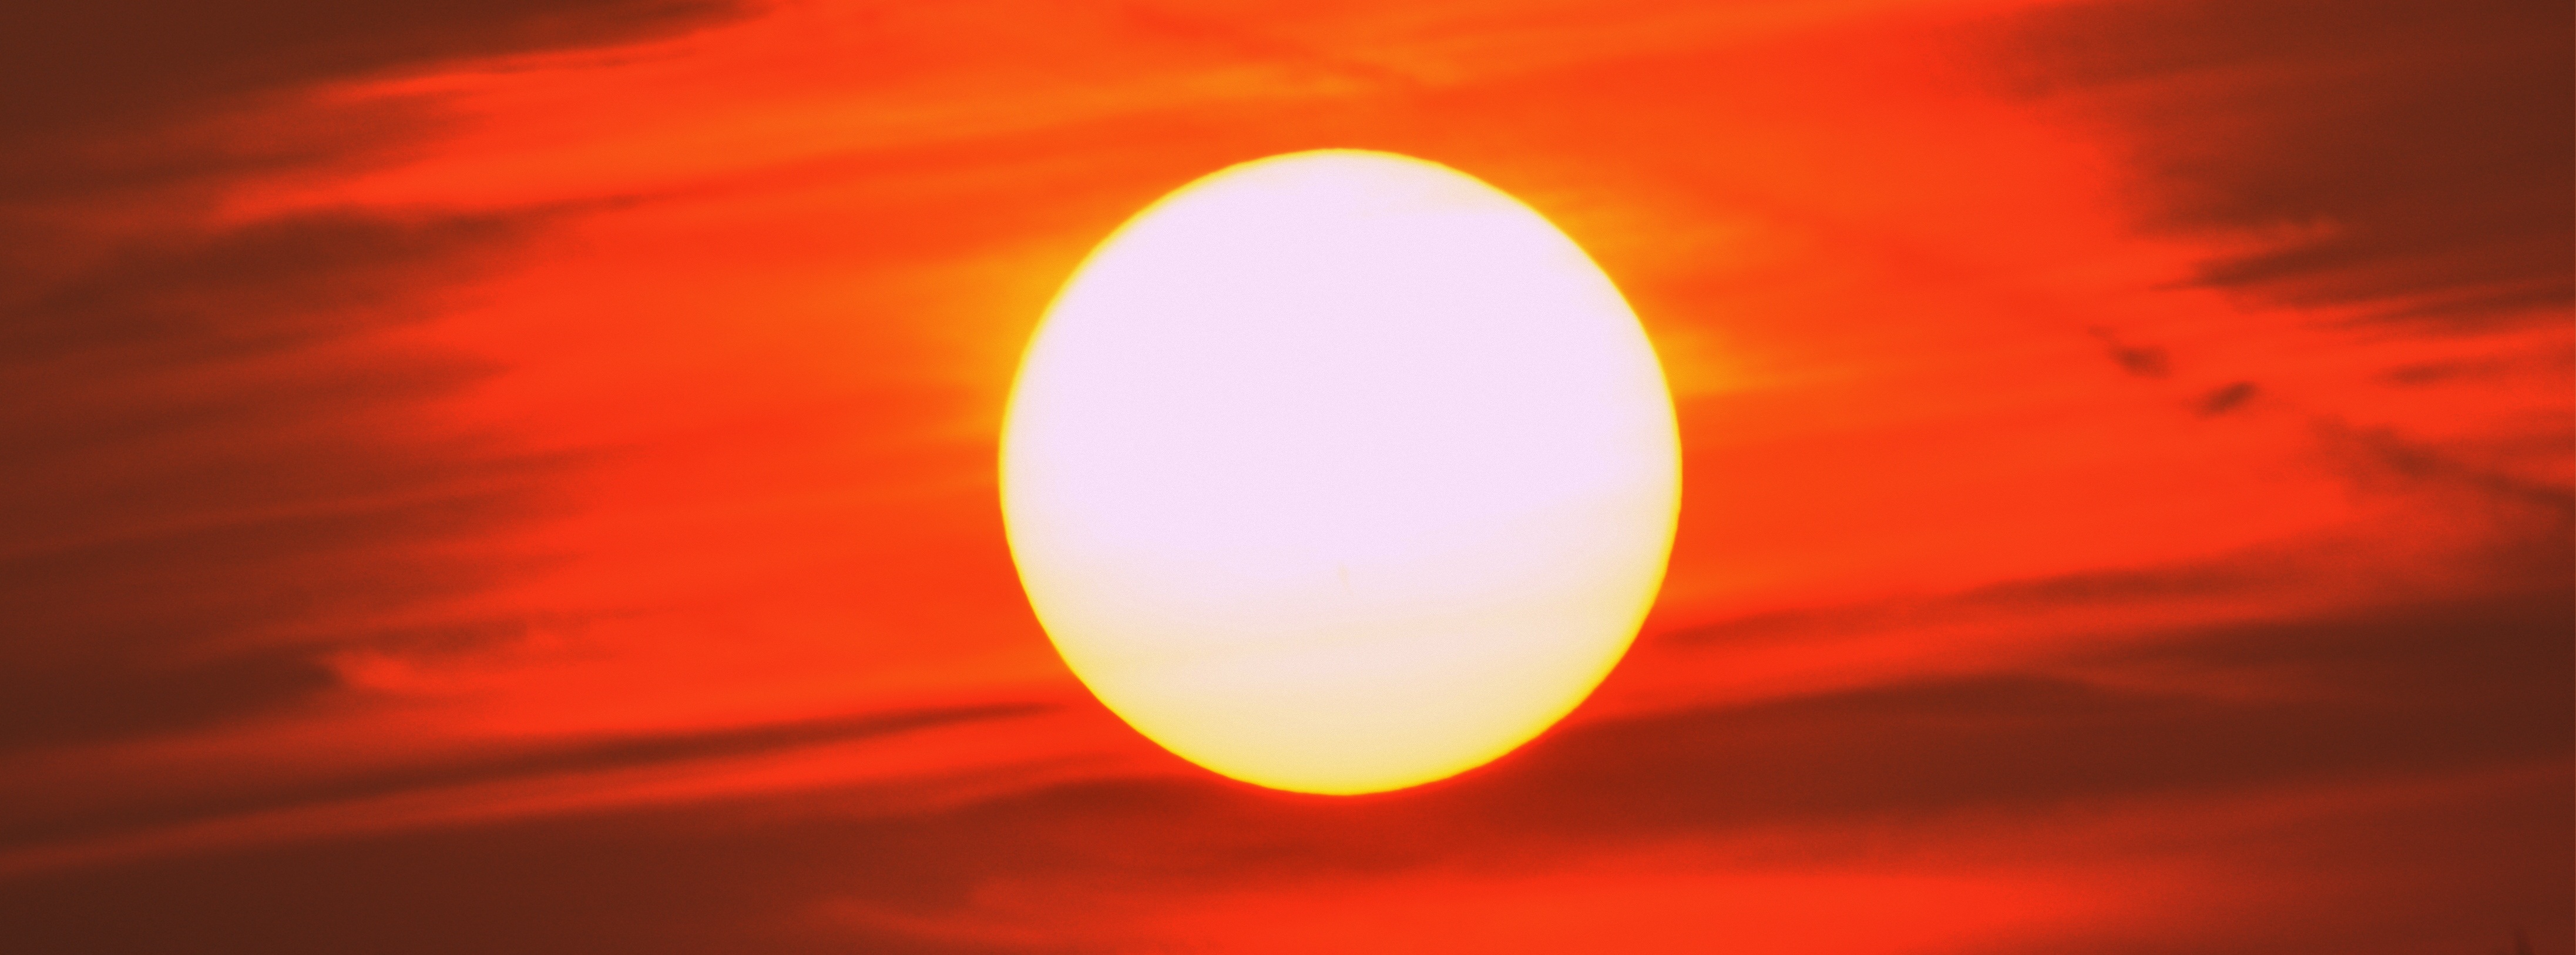
sky, sun, sunrise, sunset, sunlight, atmosphere, yellow, circle, brand, corona, afterglow, setting sun, colorful sunset, astronomical object